Status symbol

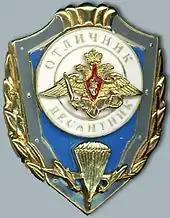
Military symbol of excellence

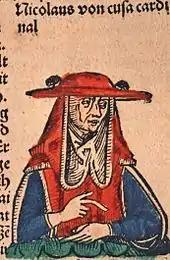
Galero hat, symbol of ecclesiastical status

For example, before the invention of the printing press, possession of a large collection of laboriously hand-copied books was a symbol of wealth and scholarship. In later centuries, books (and literacy) became more common, so a private library became less-rarefied as a status symbol, though a sizable collection still commands respect.